Question: Please indicate a possible affordance area of golf_clubs that can be used for holding
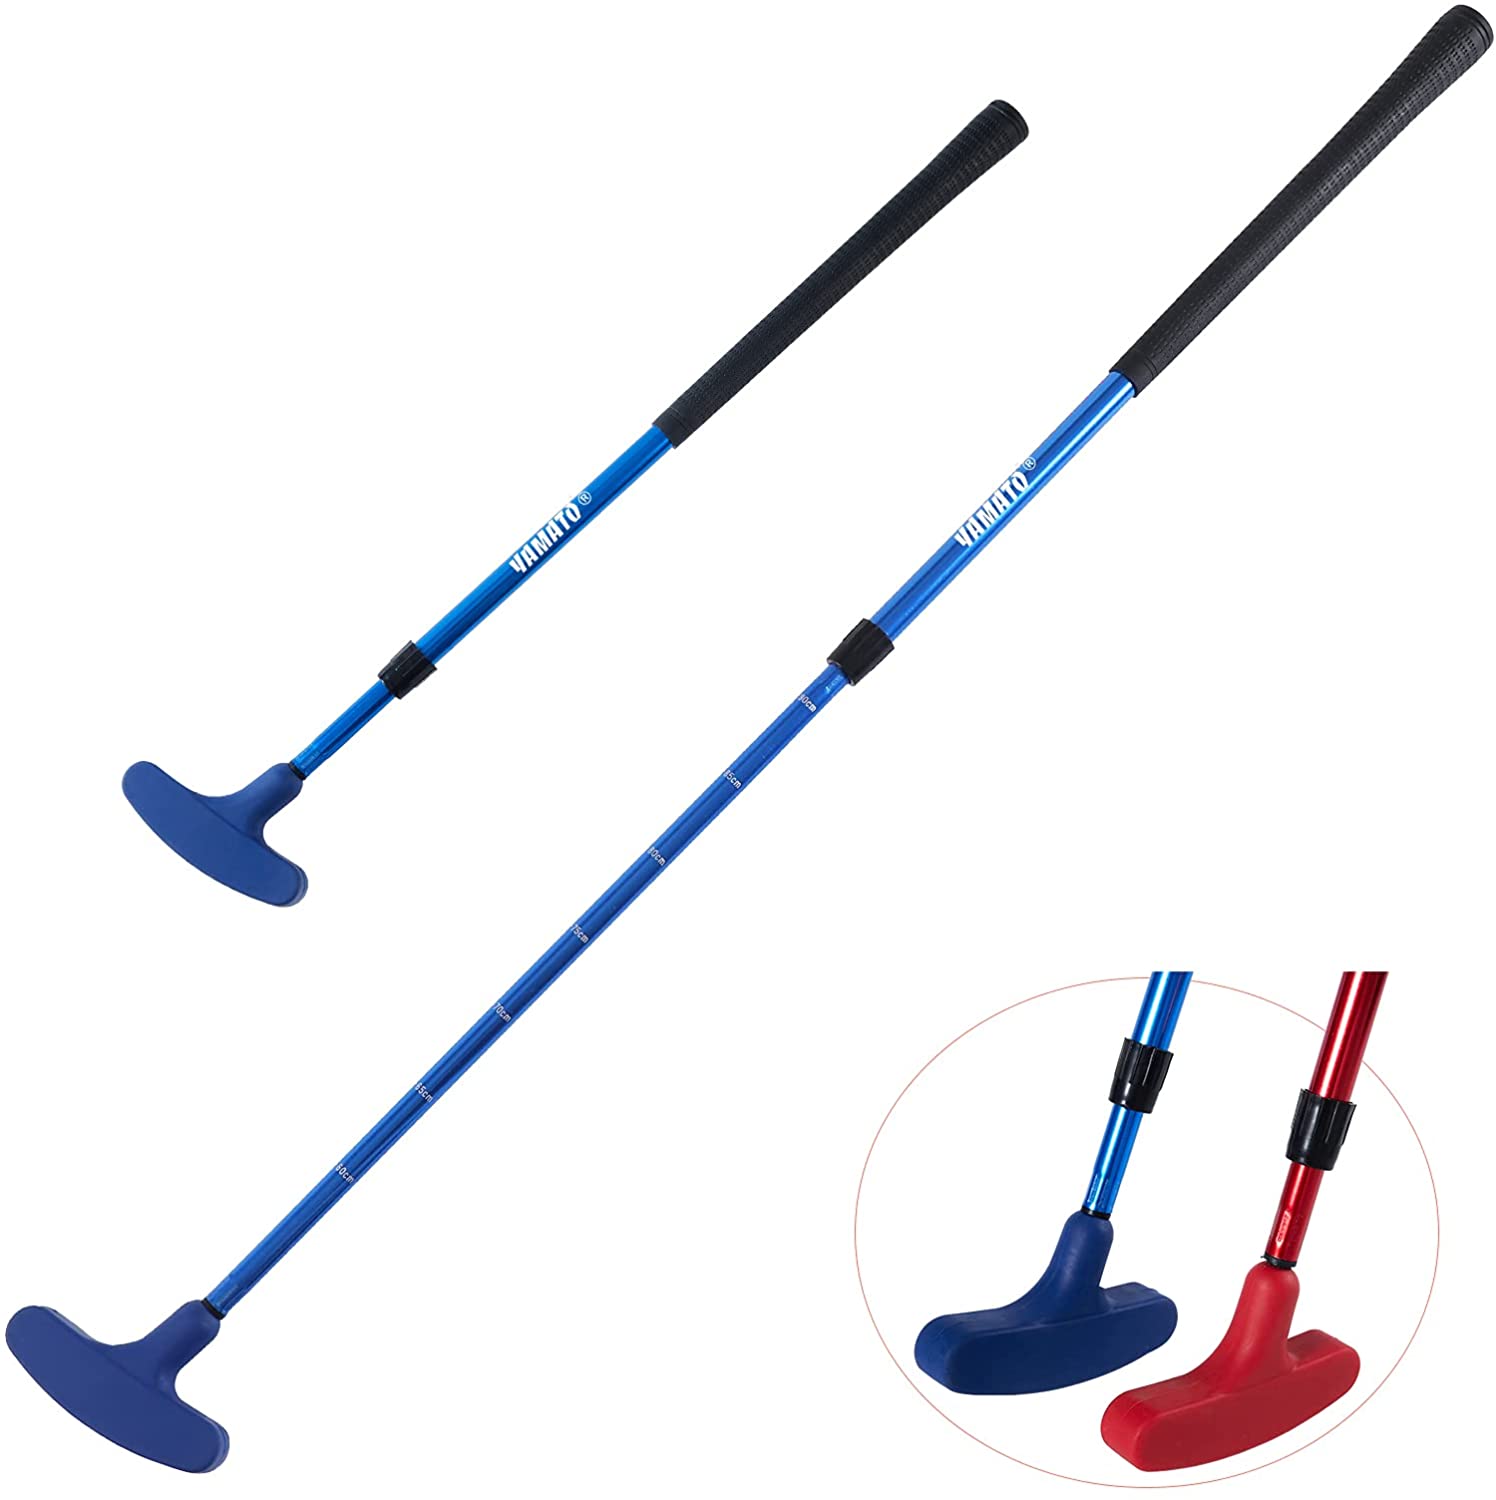
Answer: [655.38, 94.88, 1025.861, 445.03]